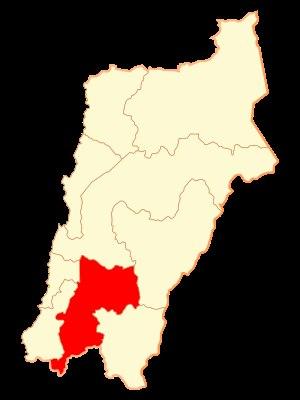
Vallenar est une ville et une commune du Chili, capitale de la province de Huasco, dans la Région d'Atacama. À 146 km de Copiapó et à 645 km au nord de Santiago, la ville de Vallenar est située à proximité du río Huasco.